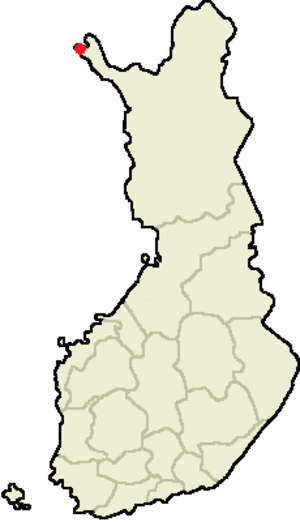
Kilpisjärvi
Kilpisjärvis placering i Finland
Kilpisjärvi er en bebyggelse i den nordvestlige del af Enontekiö kommune i Laplands len i Finland. Stedet havde 86 indbyggere i 2005. Kilpisjärvi ligger ved Europavej E8, lige ved grænsen til Norge. Den nærmeste bebyggelse er byen Skibotn ved Storfjorden i Norge, 43 kilometer længre mod vest. Der går bus fra Kilpisjärvi til blandt andet Tromsø, Karesuando og Rovaniemi.